WDBJ

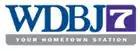
Longtime WDBJ logo, used from the 1970s until late July 2012. The "7" in the current logo is based on this classic logo, enhanced for HD.

In 1969, Times-World merged with Norfolk-based Landmark Communications. The merger came one year after the Federal Communications Commission (FCC) barred the co-ownership of broadcast outlets and newspapers, while "grandfathering" existing newspaper-broadcasting combinations in several markets. With the Landmark merger, the WDBJ stations lost their grandfathered protection and could not be retained by the merged company. As a result, channel 7 was sold to South Bend, Indiana-based Schurz Communications. It is not likely that the FCC would have allowed Landmark to keep WDBJ-TV in any event due to a significant signal overlap with Landmark-owned WFMY-TV in Greensboro, North Carolina. Channel 7's analog city-grade signal reached Patrick County, which is part of the Triad market. It provided at least grade B coverage as far south as Reidsville, North Carolina. At the time, the FCC normally did not allow common ownership of two television stations with overlapping signals, and would not even consider granting a waiver for a city-grade overlap.